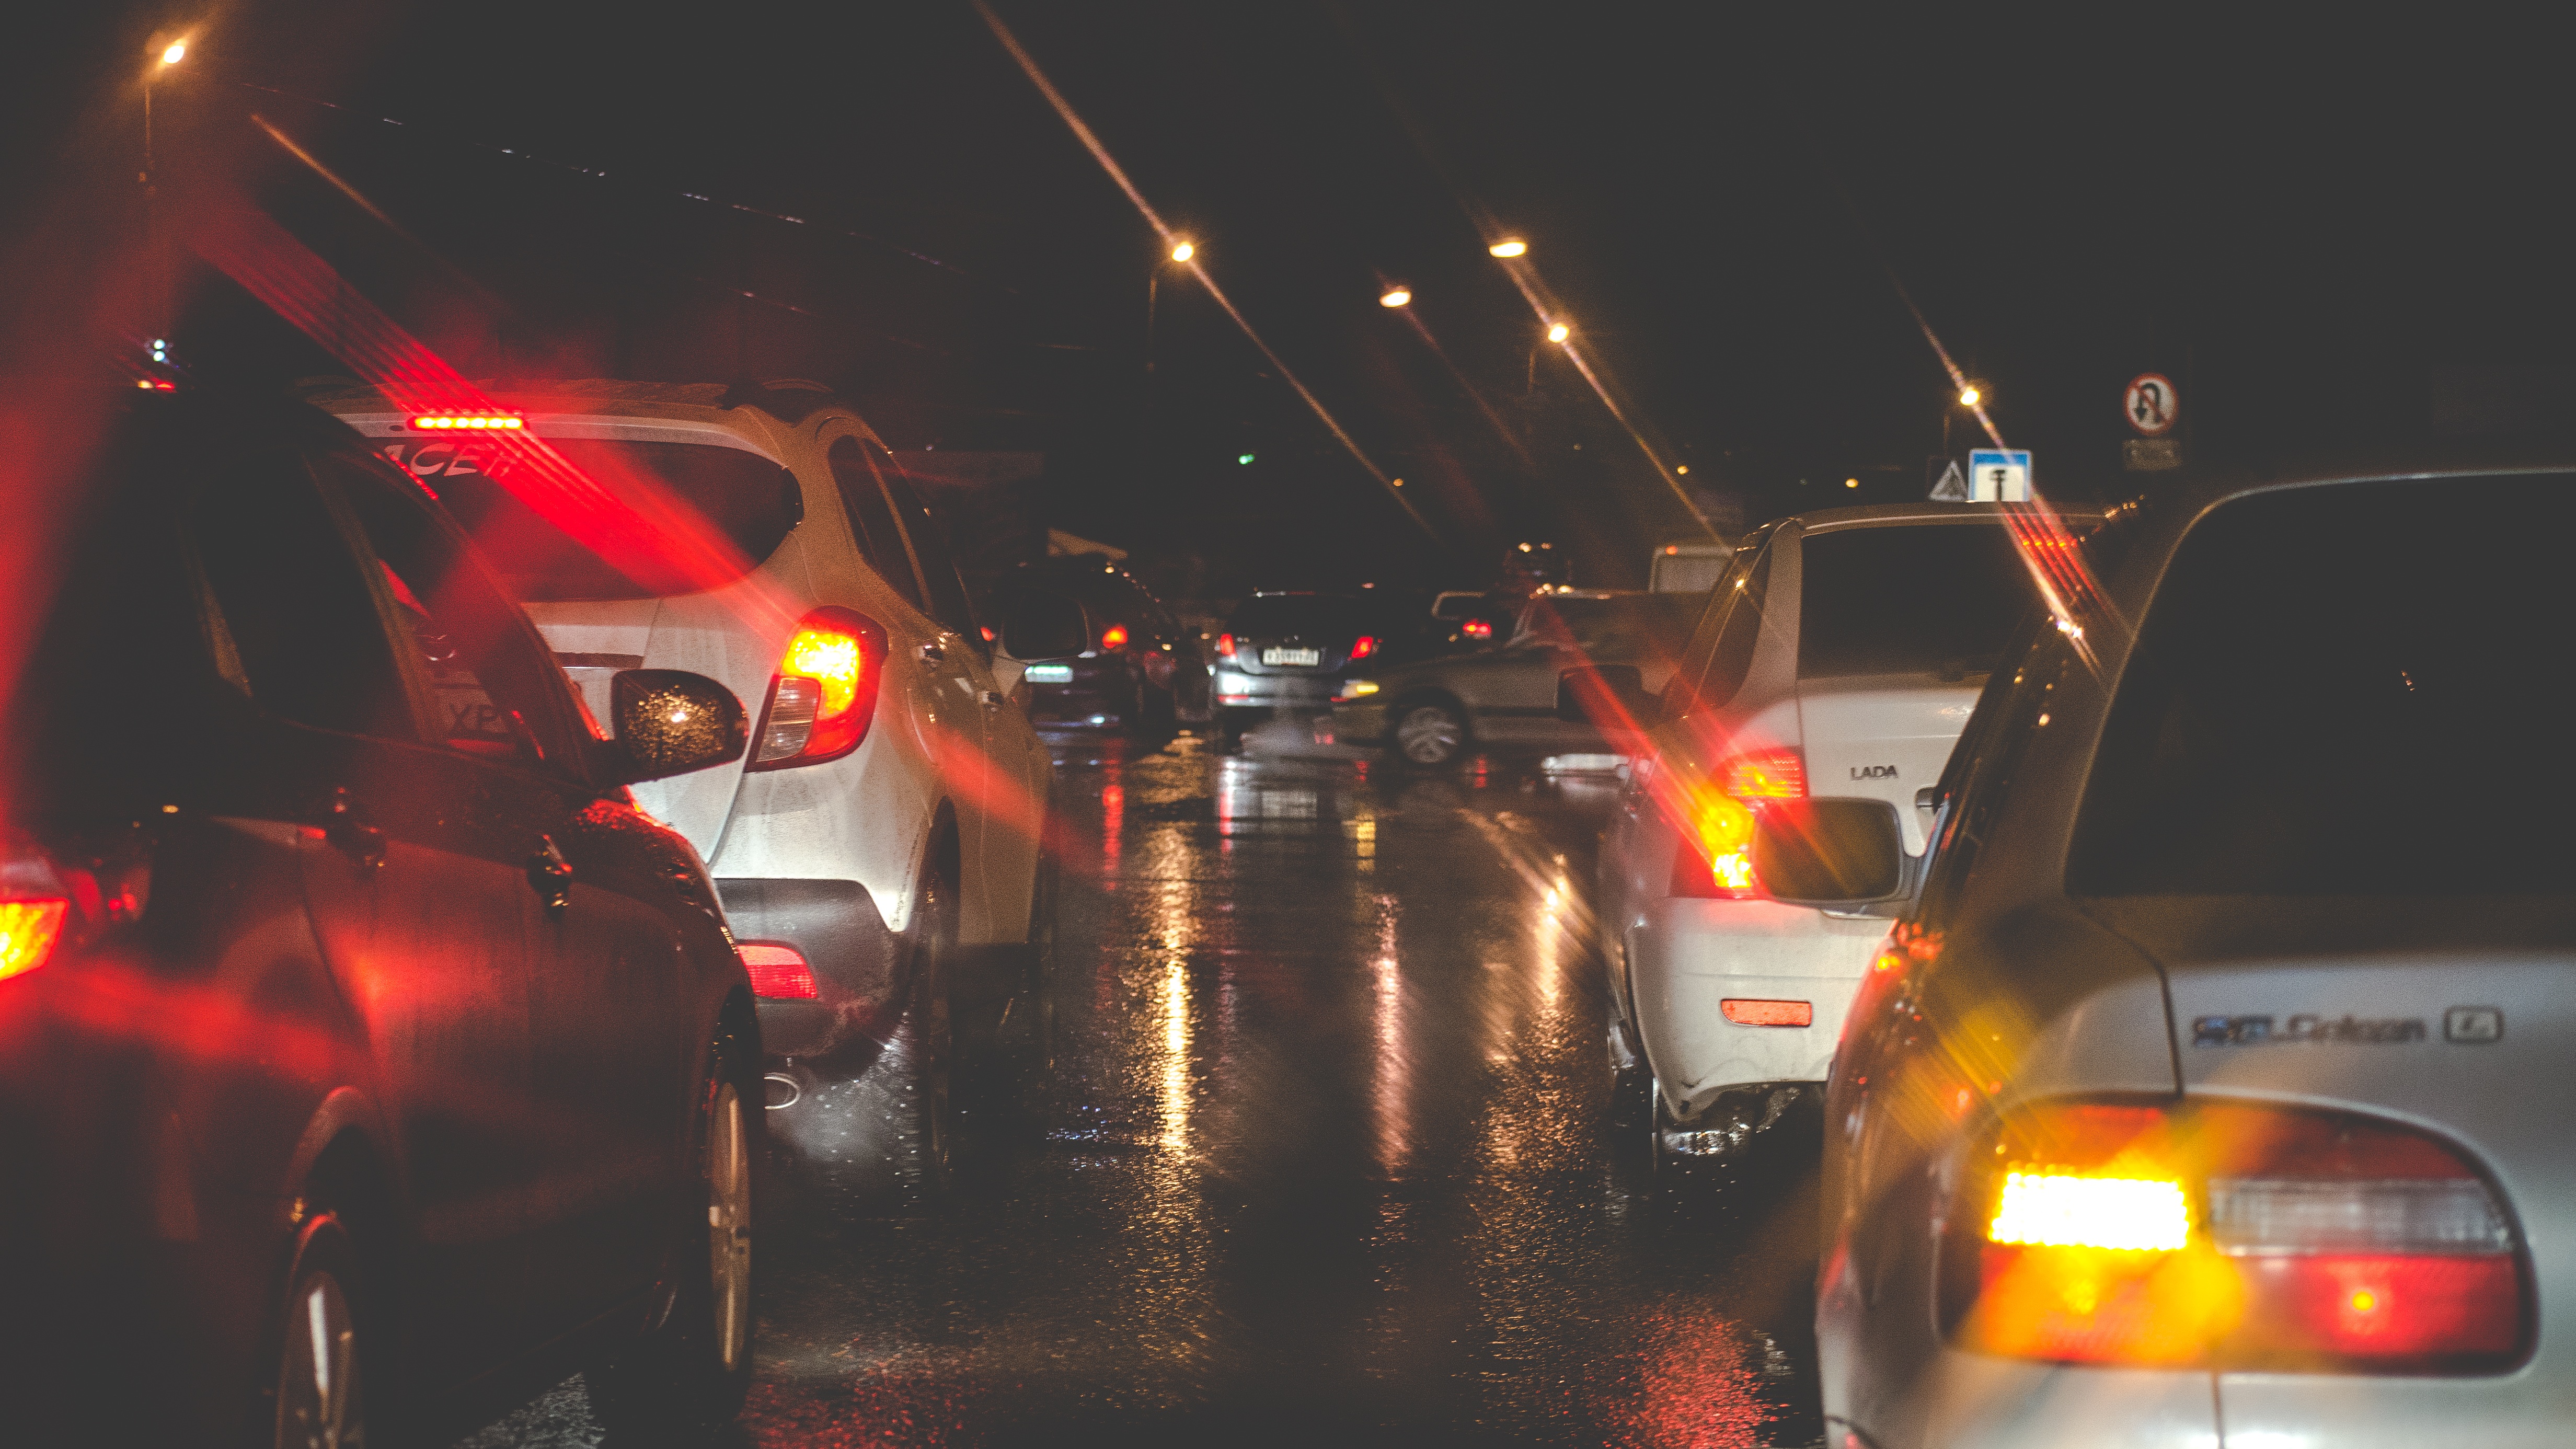
light, night, fire, lighting